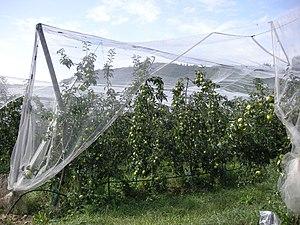
Le Tarn-et-Garonne est le premier département producteur de pomme en France avec 276 510 tonnes produites en 2013.